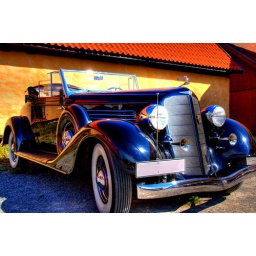
An old car near Edsbergs castle